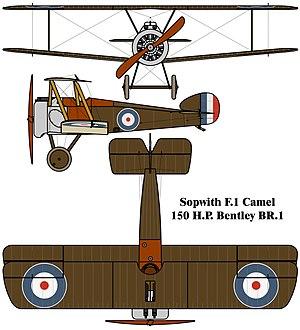
Le Sopwith Camel est un avion de chasse britannique de la Première Guerre mondiale considéré comme un des meilleurs avions conçus par le bureau d'études de Thomas Sopwith. Environ 6 000 appareils ont été produits à partir du 22 décembre 1916. Le Sopwith Camel est un des avions de chasse les plus compliqués à piloter ; autant de pilotes de Camel ont été tués dans des accidents que perdus au combat.